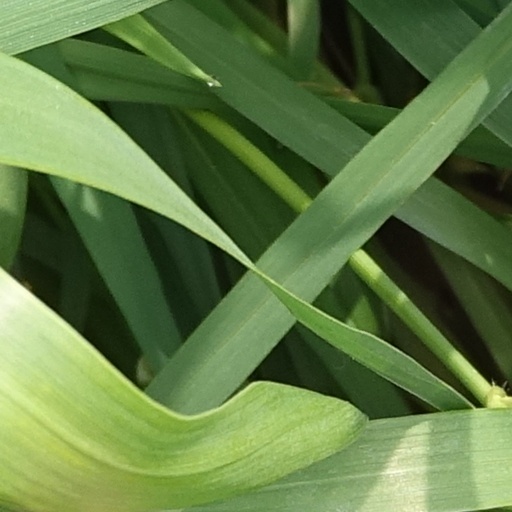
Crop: wheat